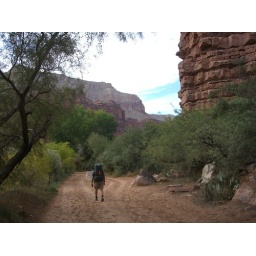
Heading down to the campground. There are no roads or cars in Supai.